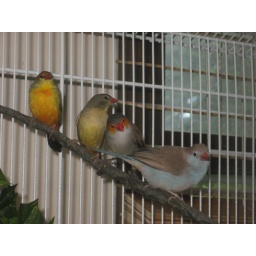
Cooper and Kia (goldbreast), Tweet (orange-cheek), and female red cheek blue. Photo by Leah with Canon Clunker.